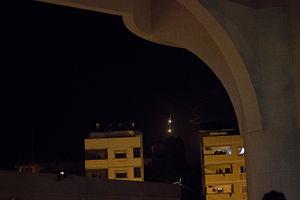
La guerre de Gaza de 2014 est un conflit armé se déroulant dans la durant les mois de juillet et d'août 2014, opposant l'État d'Israël au Hamas et à d'autres forces paramilitaires palestiniennes dont le Jihad islamique.